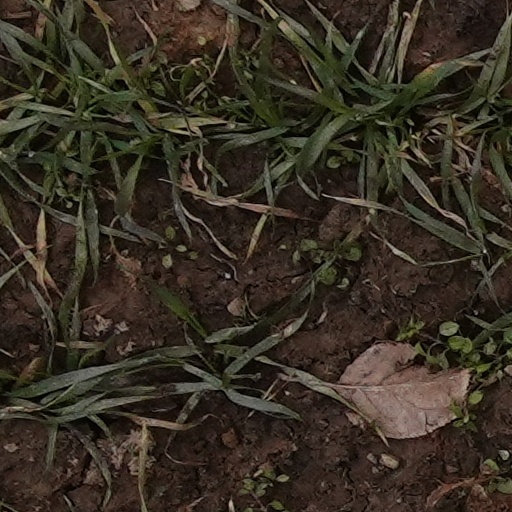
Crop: wheat